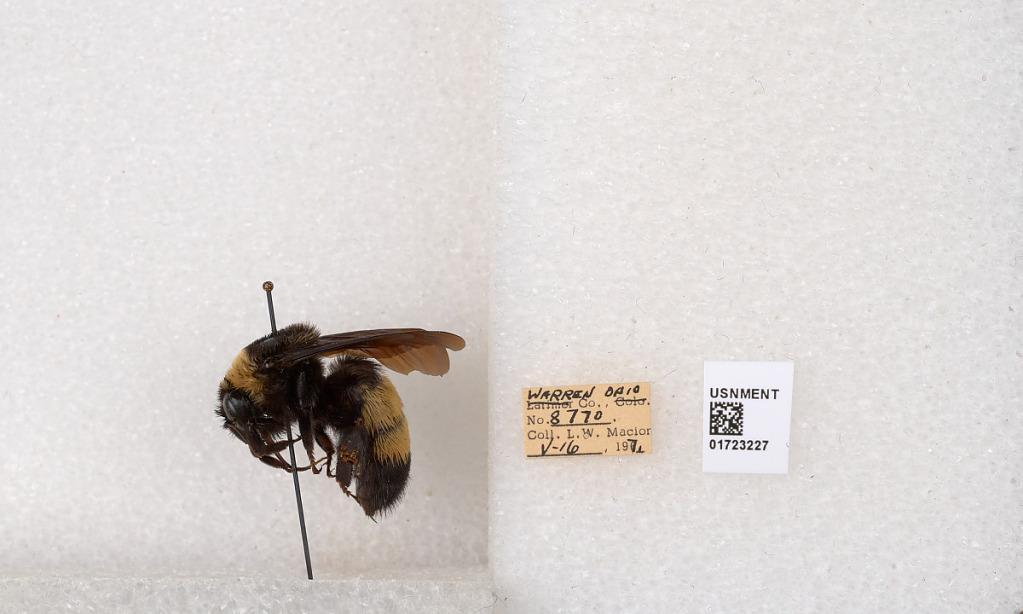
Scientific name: Bombus (Bombus) nevadensis auricormus
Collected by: L. Macior
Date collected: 1971-5-16
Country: United States
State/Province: Colorado
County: Warren
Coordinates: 39.4276, -84.1668